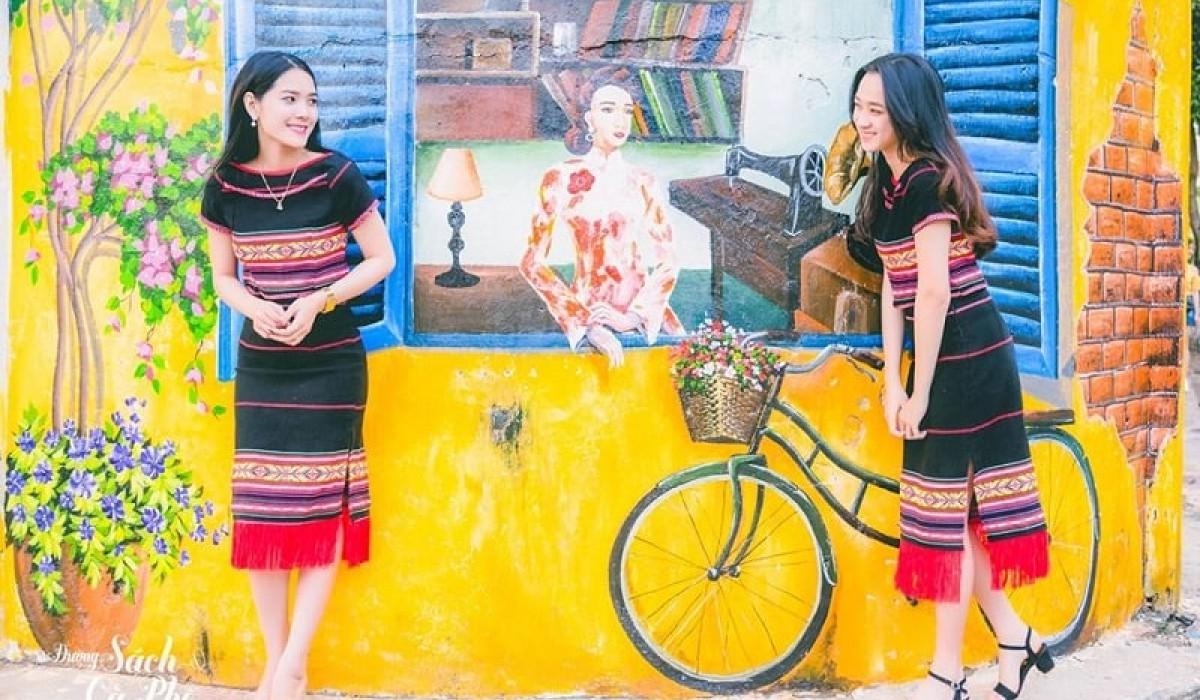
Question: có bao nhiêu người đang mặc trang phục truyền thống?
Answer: có hai người đang mặc trang phục truyền thống